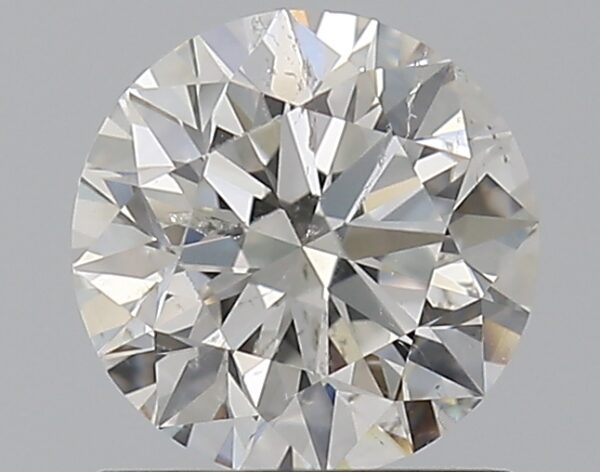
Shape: round
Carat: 0.9
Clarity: SI2
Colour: H
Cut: EX
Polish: EX
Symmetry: EX
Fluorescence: ST
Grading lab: GIA
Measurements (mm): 6.13 x 6.17 x 3.85